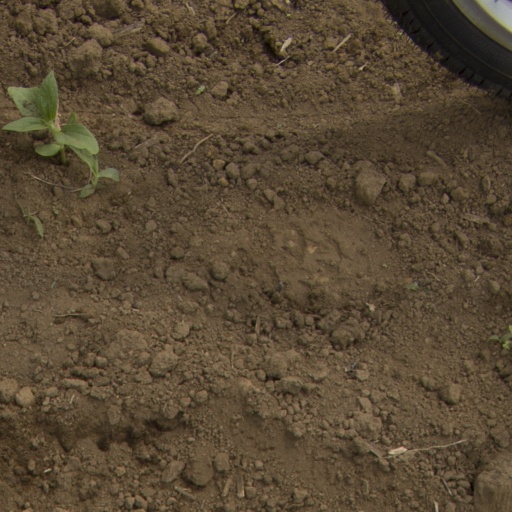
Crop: Jerusalem artichoke